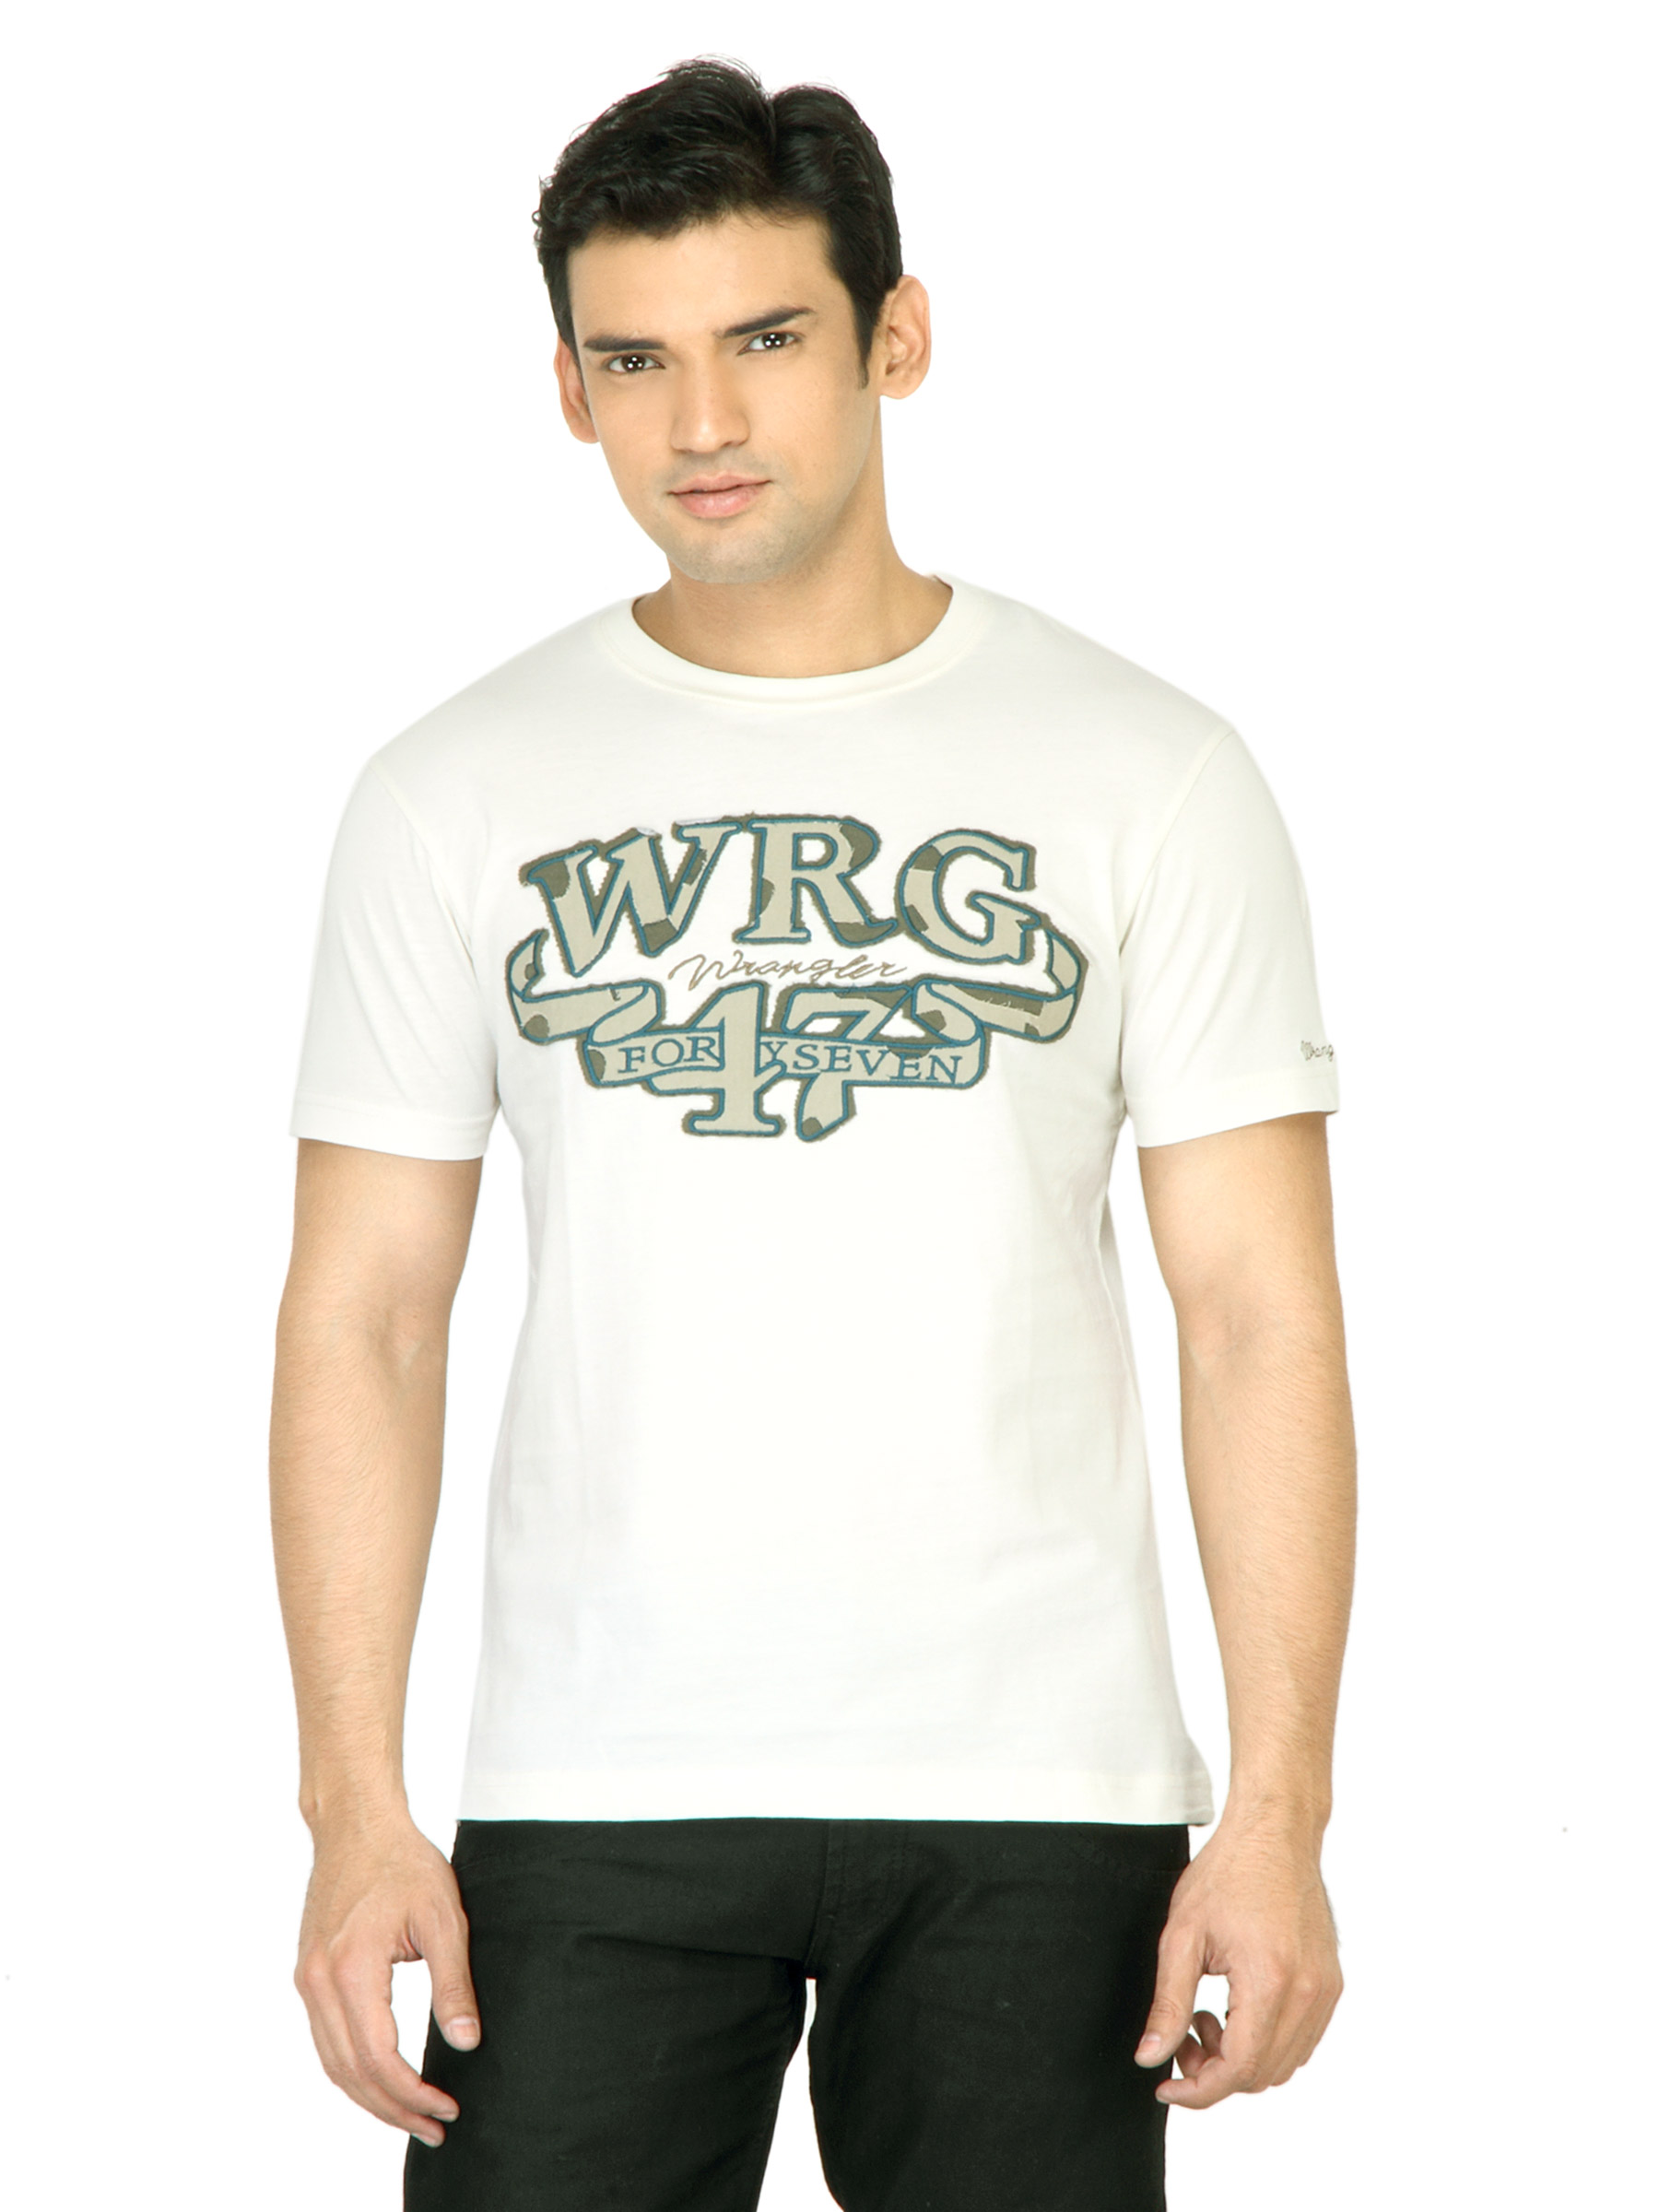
Wrangler Men Tee White T-shirt
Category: Apparel / Topwear / Tshirts
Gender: Men
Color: White
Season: Fall 2011
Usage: Casual